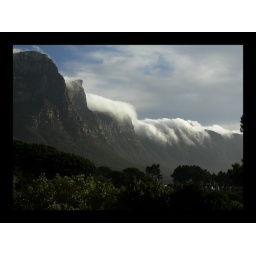
The 12 apostles of table mountain from our apartment in Camps Bay